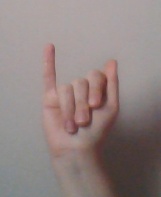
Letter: meem